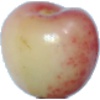
Label: cherry_rainier